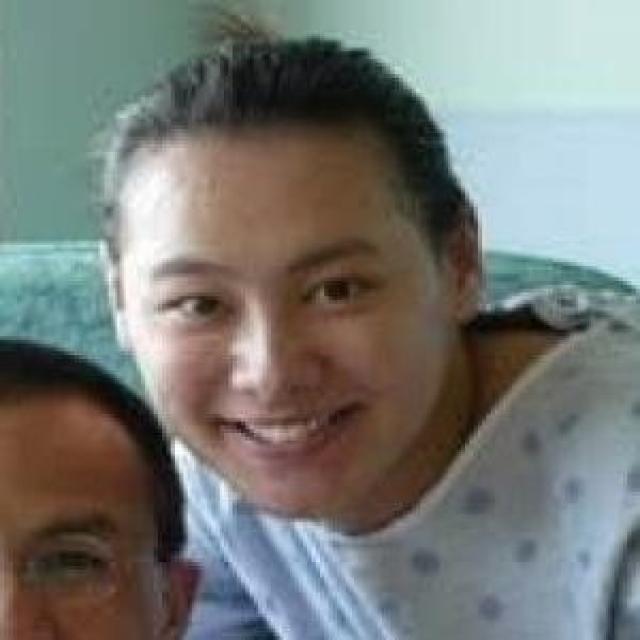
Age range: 21-44